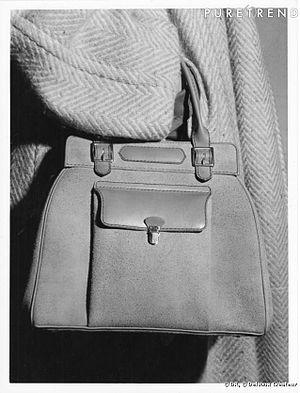
modele de 1950
Delvaux est une entreprise de maroquinerie de luxe belge fondée en 1829 par Charles Delvaux à Bruxelles.